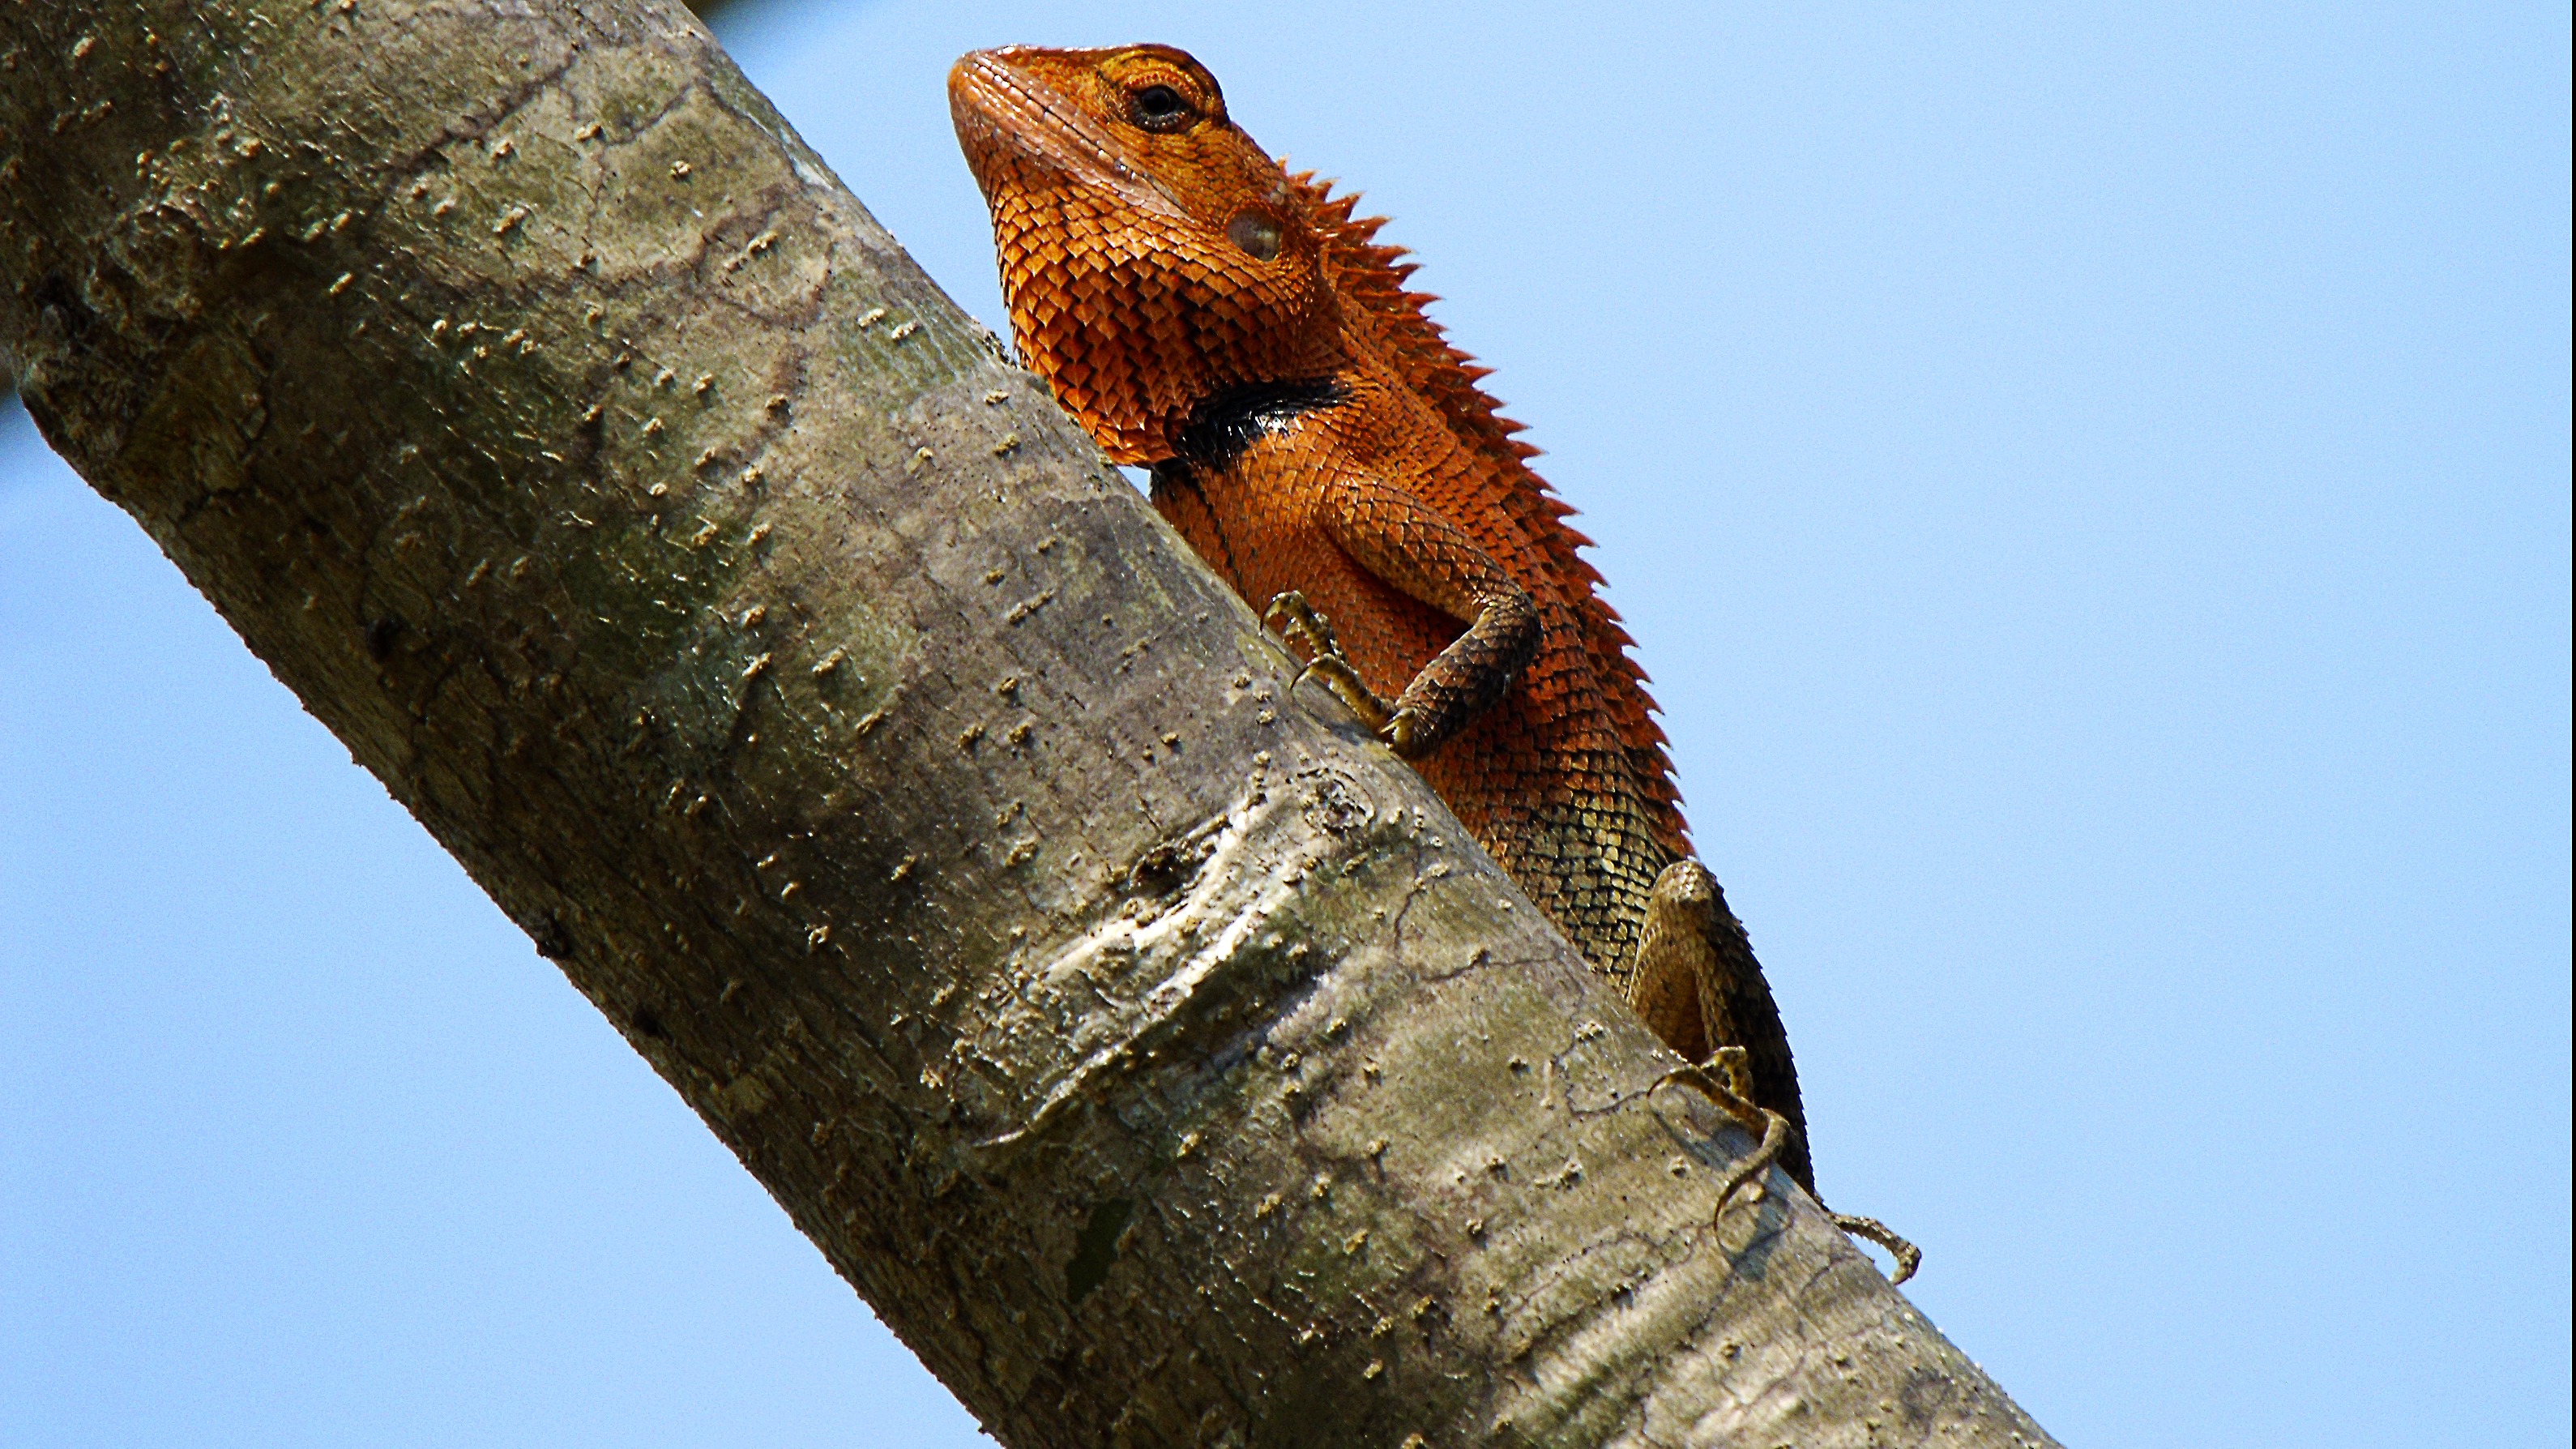
tree, wildlife, red, reptile, fauna, lizard, vertebrate, macro photography, scaled reptile